Stained Glass (puzzle)

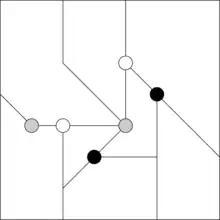
An example stained glass puzzle

Stained Glass is a binary determination logic puzzle published by Nikoli.